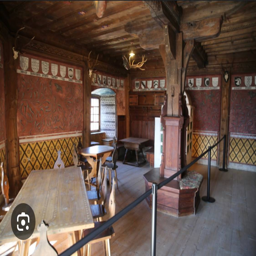
Burg Gutenberg